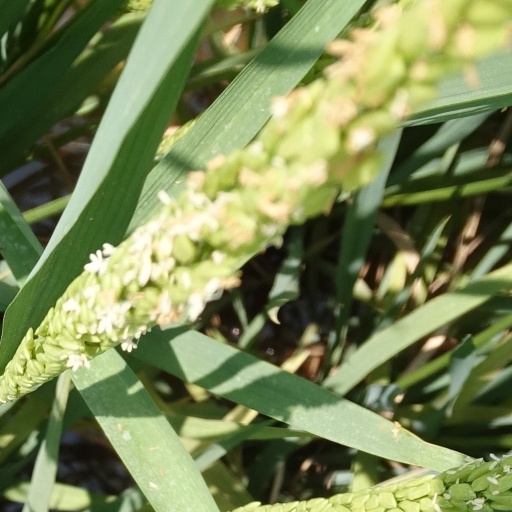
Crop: rice